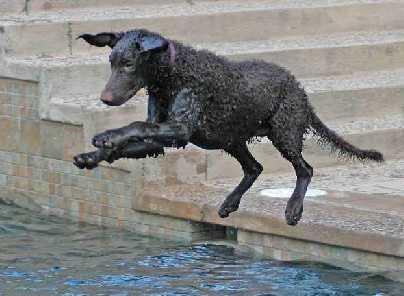
curly-coated_retriever